Fitjar

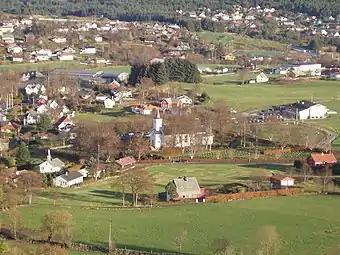
Fitjar Church and Håkonarparken

Fitjar Church was built in 1867 over the site of the old medieval stone church which had been demolished. Stone blocks taken from the old stone church were used as foundations for the present-day church as well as for the walling enclosing the churchyard. Opposite Fitjar Church is Haakon's Park ("Håkonarparken"), the location of a sculpture of Haakon the Good sculpted by Anne Grimdalen. The statue was erected in 1961 at the one thousand year commemoration of the Battle of Fitjar.